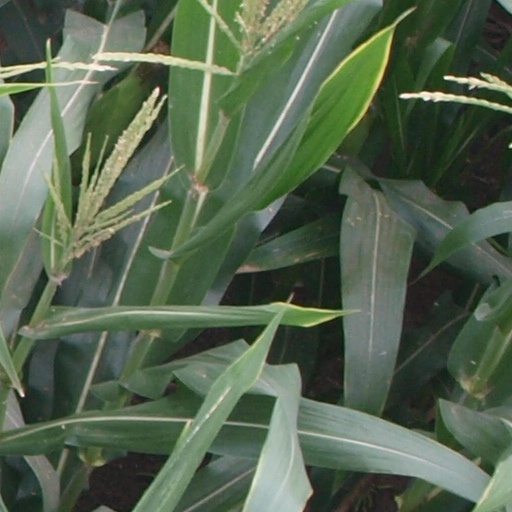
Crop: maize; corn